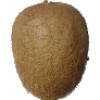
Label: Kiwi 1